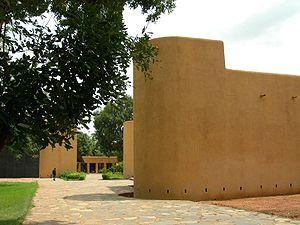
Bamako, fondée par les Niaré, est la capitale et la plus grande ville du Mali. Dotée d'un important port fluvial sur le Niger et centre commercial rayonnant sur toute la sous-région, la ville est aussi le principal centre administratif du pays et compte 2 446 700 habitants en 2018, appelés Bamakois. Son rythme de croissance urbaine est actuellement le plus élevé d'Afrique. La capitale Bamako est érigée en district et divisée en six communes dirigées par des maires élus. Adama Sangaré est le maire du district de Bamako.
Le Musée national du Mali est un musée archéologique et ethnologique situé à Bamako, capitale du Mali. Il présente différentes expositions permanentes et temporaires sur la préhistoire au Mali, les costumes, les instruments de musique, les objets rituels des différentes ethnies vivant au Mali.